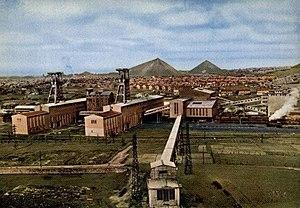
La Fosse n° 2 bis - 2 ter de la Compagnie des mines de Marles était un charbonnage constitué de deux puits situé à Marles-les-Mines, Pas-de-Calais, Nord-Pas-de-Calais, France.
La fosse nᵒ 2 bis - 2 ter de la Compagnie des mines de Marles est un ancien charbonnage du Bassin minier du Nord-Pas-de-Calais, situé à Marles-les-Mines. Le puits nᵒ 2 bis est commencé en octobre 1910, deux ans après que le puits de la fosse nᵒ 2, sis 830 mètres au nord, a été remis en service, après plus de quarante ans d'abandon. La fosse nᵒ 2 bis commence à extraire en juillet 1917, et cette même année, un puits nᵒ 2 ter lui est ajouté, à 75 mètres au sud-ouest. Celui-ci est opérationnel en 1921. En parallèle, des immenses cités, des écoles et une église sont construites. La fosse est située le long de la ligne de Fives à Abbeville.
La Compagnie des mines de Marles exploitait le charbon dans les communes de Marles-les-Mines, Auchel et Calonne-Ricouart, à l'ouest du Bassin minier du Nord-Pas-de-Calais.